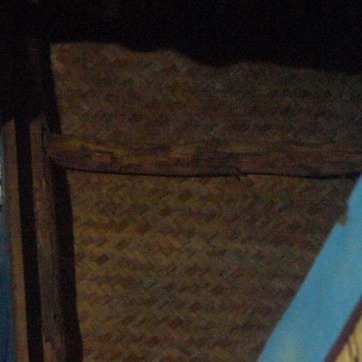
Material: other